Handball

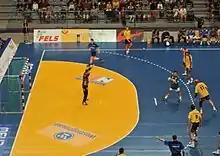
A seven-metre throw

The referees position themselves in such a way that the team players are confined between them. They stand diagonally aligned so that each can observe one side line. Depending on their positions, one is called "court referee" and the other "goal referee". These positions automatically switch on ball turnover. They physically exchange their positions approximately every 10 minutes (long exchange), and change sides every five minutes (short exchange).